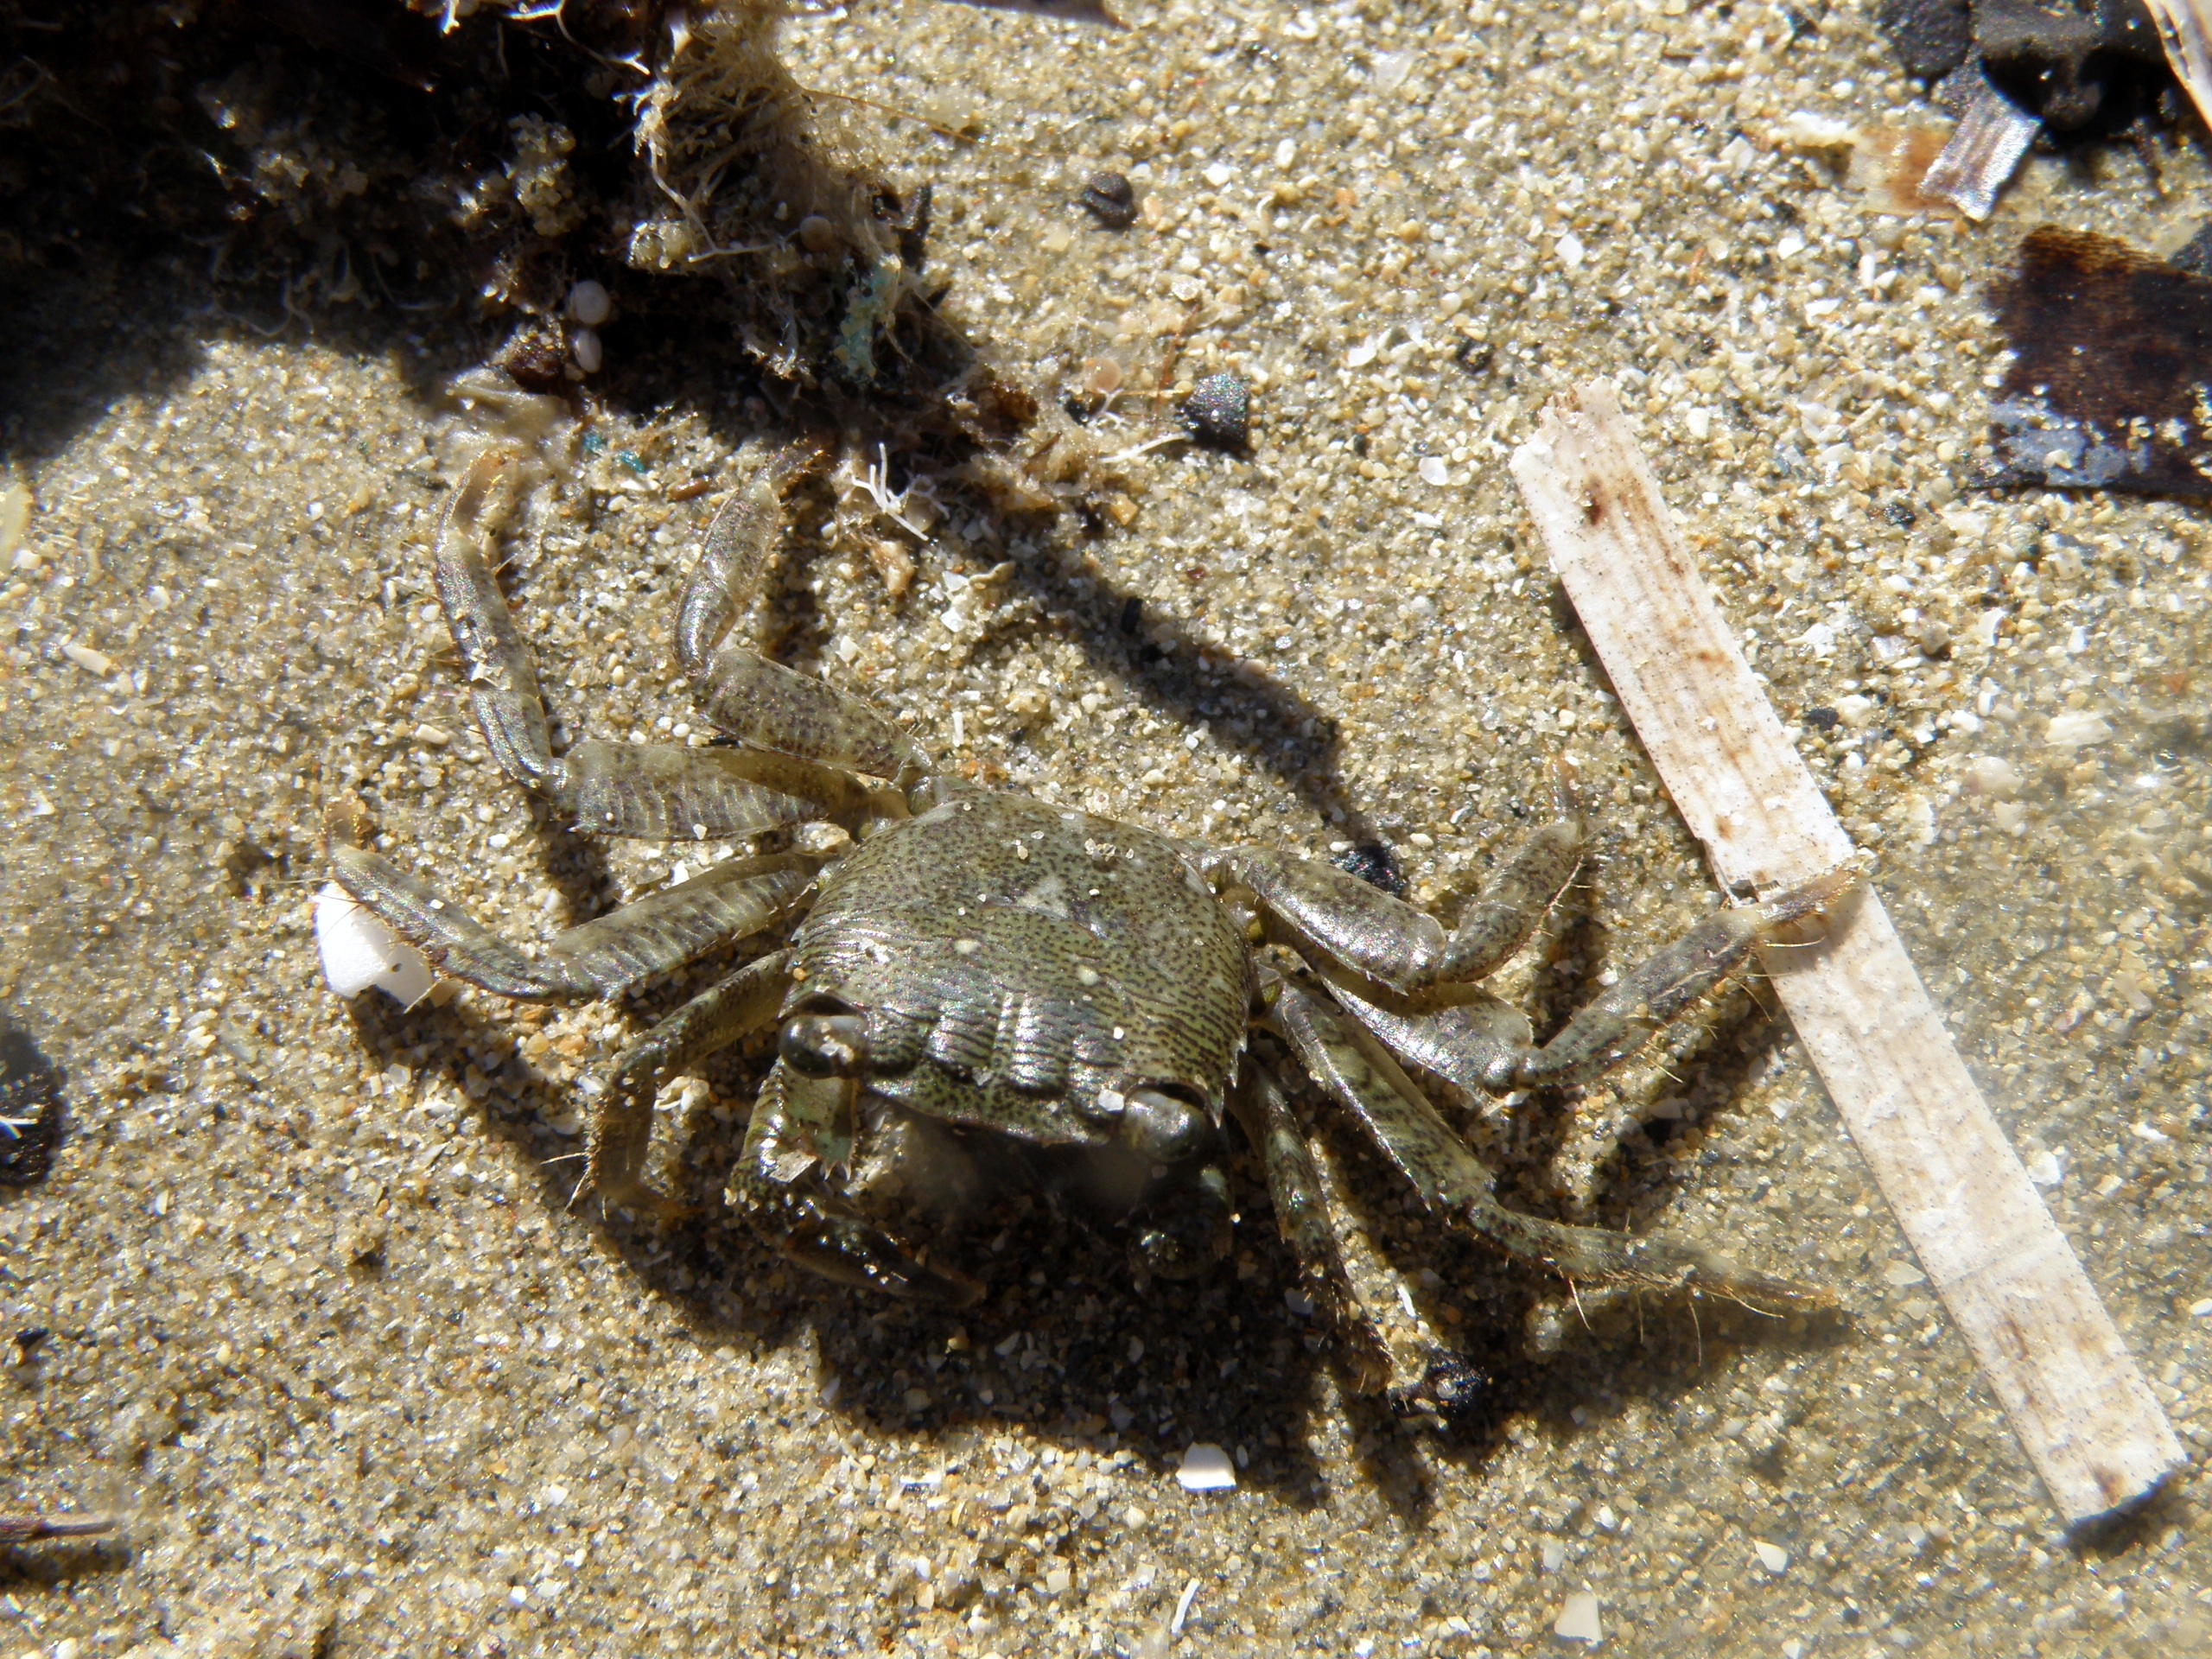
nature, animal, food, biology, seafood, fauna, crab, invertebrate, sea life, marine biology